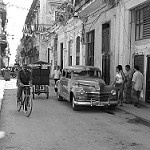
Label: B & W